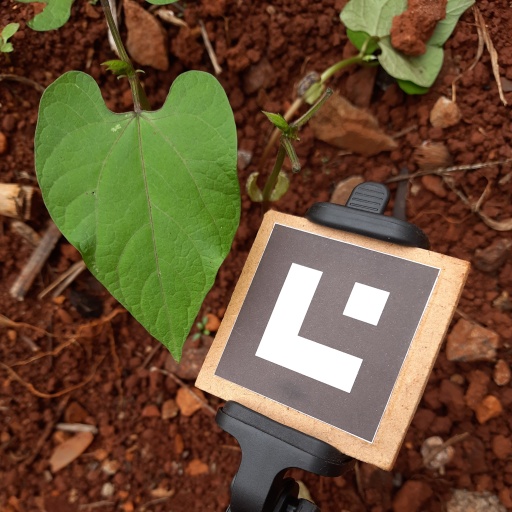
Observations: wavy surface, no eating holes, under shade